Street Legal Racing: Redline

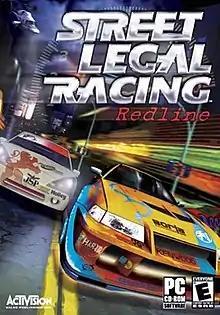

Street Legal Racing Redline is a racing game developed by Invictus and published by Activision Value. The game was released for Windows in July 2003.